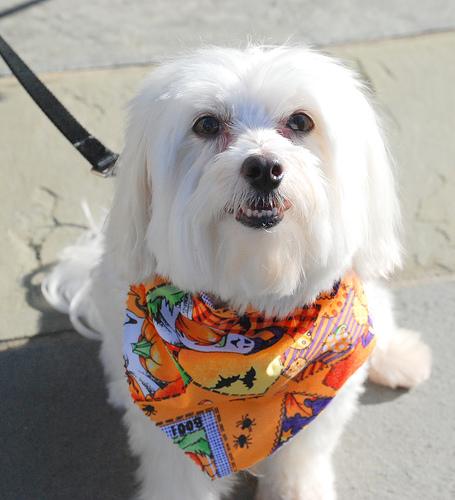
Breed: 249-n000101-Maltese_dog